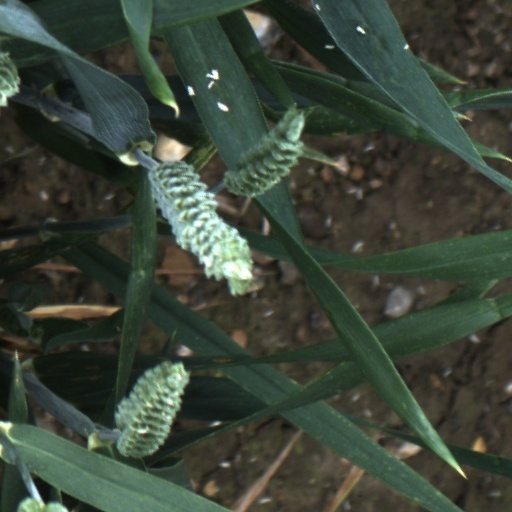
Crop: wheat